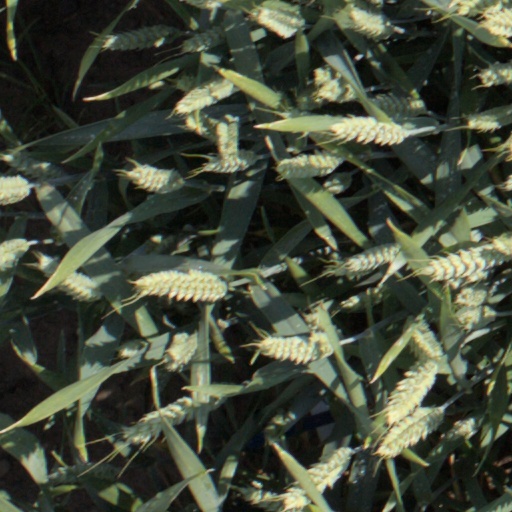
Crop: wheat